Malayan civet

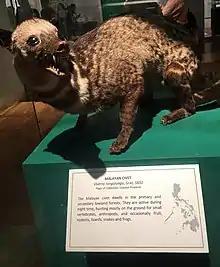
Taxidermied Malayan civet at Philippine National Museum

"Viverra tangalunga" was the scientific name proposed by John Edward Gray in 1832 for a spotted zoological specimen.